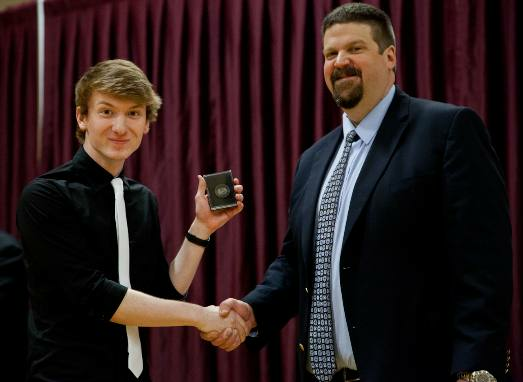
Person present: Yes